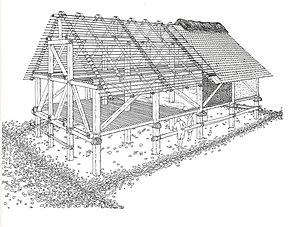
Reconstitution graphique d'une maison de Cortaillod-Est avec deux niveaux d'utilisation. Tiré de ARNOLD B.1990
Le village de Cortaillod-Est est un site archéologique du Bronze final, situé au large du lieu-dit Petit-Cortaillod, dans le lac de Neuchâtel. Dans les années 1980, il a été le premier site de cette période à avoir été entièrement fouillé dans l’eau, enrichissant considérablement la connaissance des habitats palafittiques de l’âge du bronze, et participant de façon significative aux progrès de l’archéologie subaquatique. Le village est constitué d’une vingtaine de maisons organisées en huit rangées parallèles au rivage. Ces habitations sont ceinturées au nord par une digue-palissade, et s’ouvrent à différentes aires ouvertes aménagées sur le pourtour du site. La construction de Cortaillod-Est a débuté en l’an 1009 av. J.-C. et son occupation a duré environ un demi-siècle. Dès 985 av. J.-C., on constate un déplacement de la zone construite en direction de l’arrière-pays, qui correspond au site de Cortaillod-Plage. À partir de 870 av. J.-C. enfin, un troisième village est fondé à l’ouest de Cortaillod-Est qu’on a appelé Cortaillod-Les Esserts.